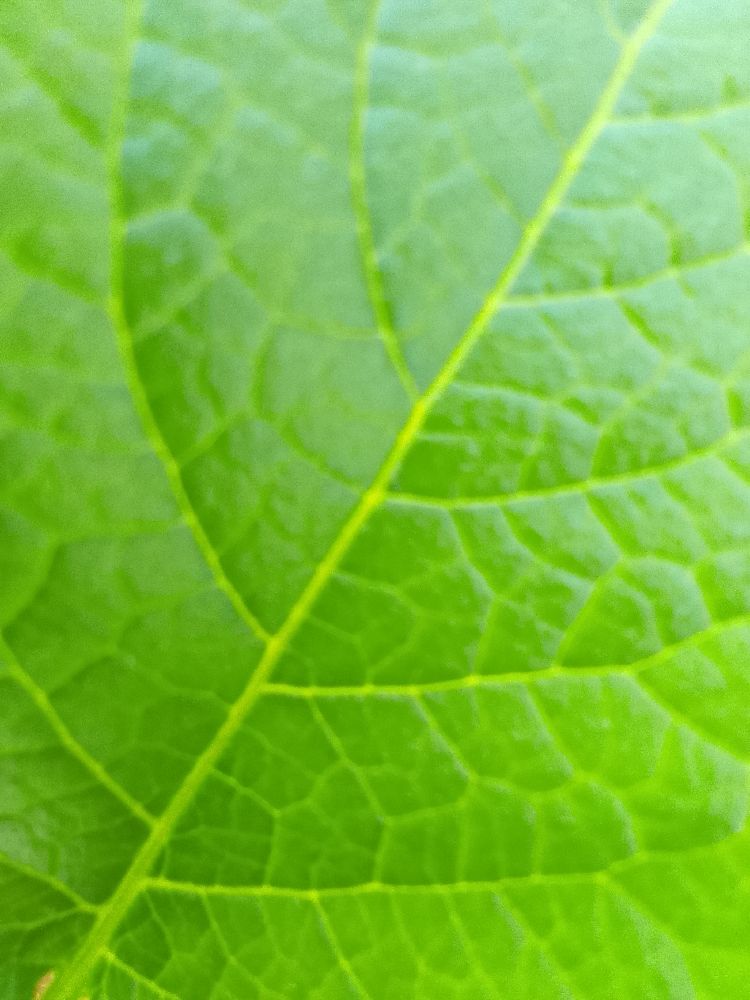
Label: Healthy